Describe the emotion expressed in this image:  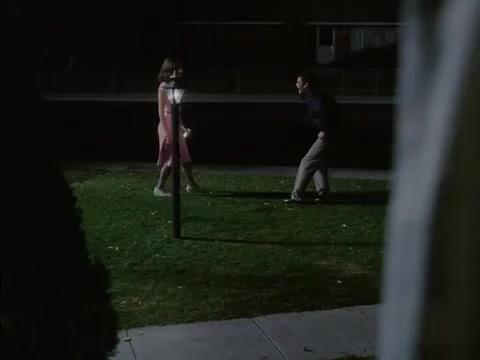
This person displays Pain, valence and arousal with high intensity.